Ten Thousand

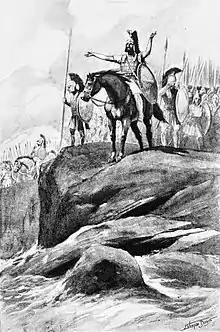
Xenophon and the Ten Thousand hail the sea, 19th-century illustration

Winter had by now arrived as the Greeks marched through Armenia "absolutely unprovided with clothing suitable for such weather", inflicting more casualties than they suffered through their ambush of a local satrap's force and the flanking of another force.